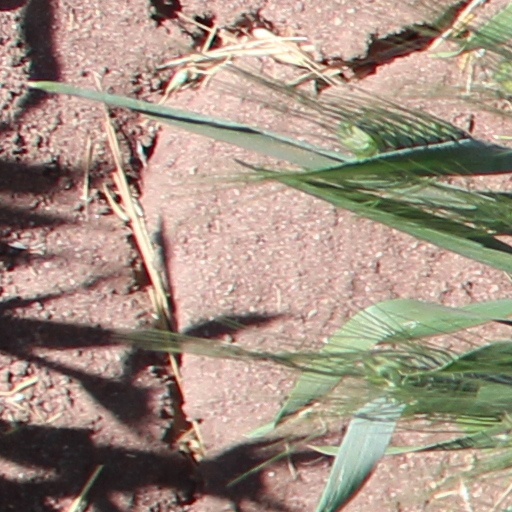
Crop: wheat